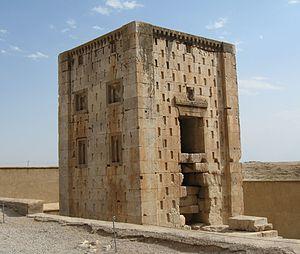
Ka'ba-ye Zartosht, est une tour en pierre qui faisait partie d'un ensemble plus vaste en brique crue, aujourd'hui disparu. Ce monument religieux achéménide se situe dans le site archéologique de Naqsh-e Rostam, qui remonte à 2 400 ans, se trouvant à proximité de Persépolis et de la ville de Chiraz, capitale de la province du Fars, en Iran.